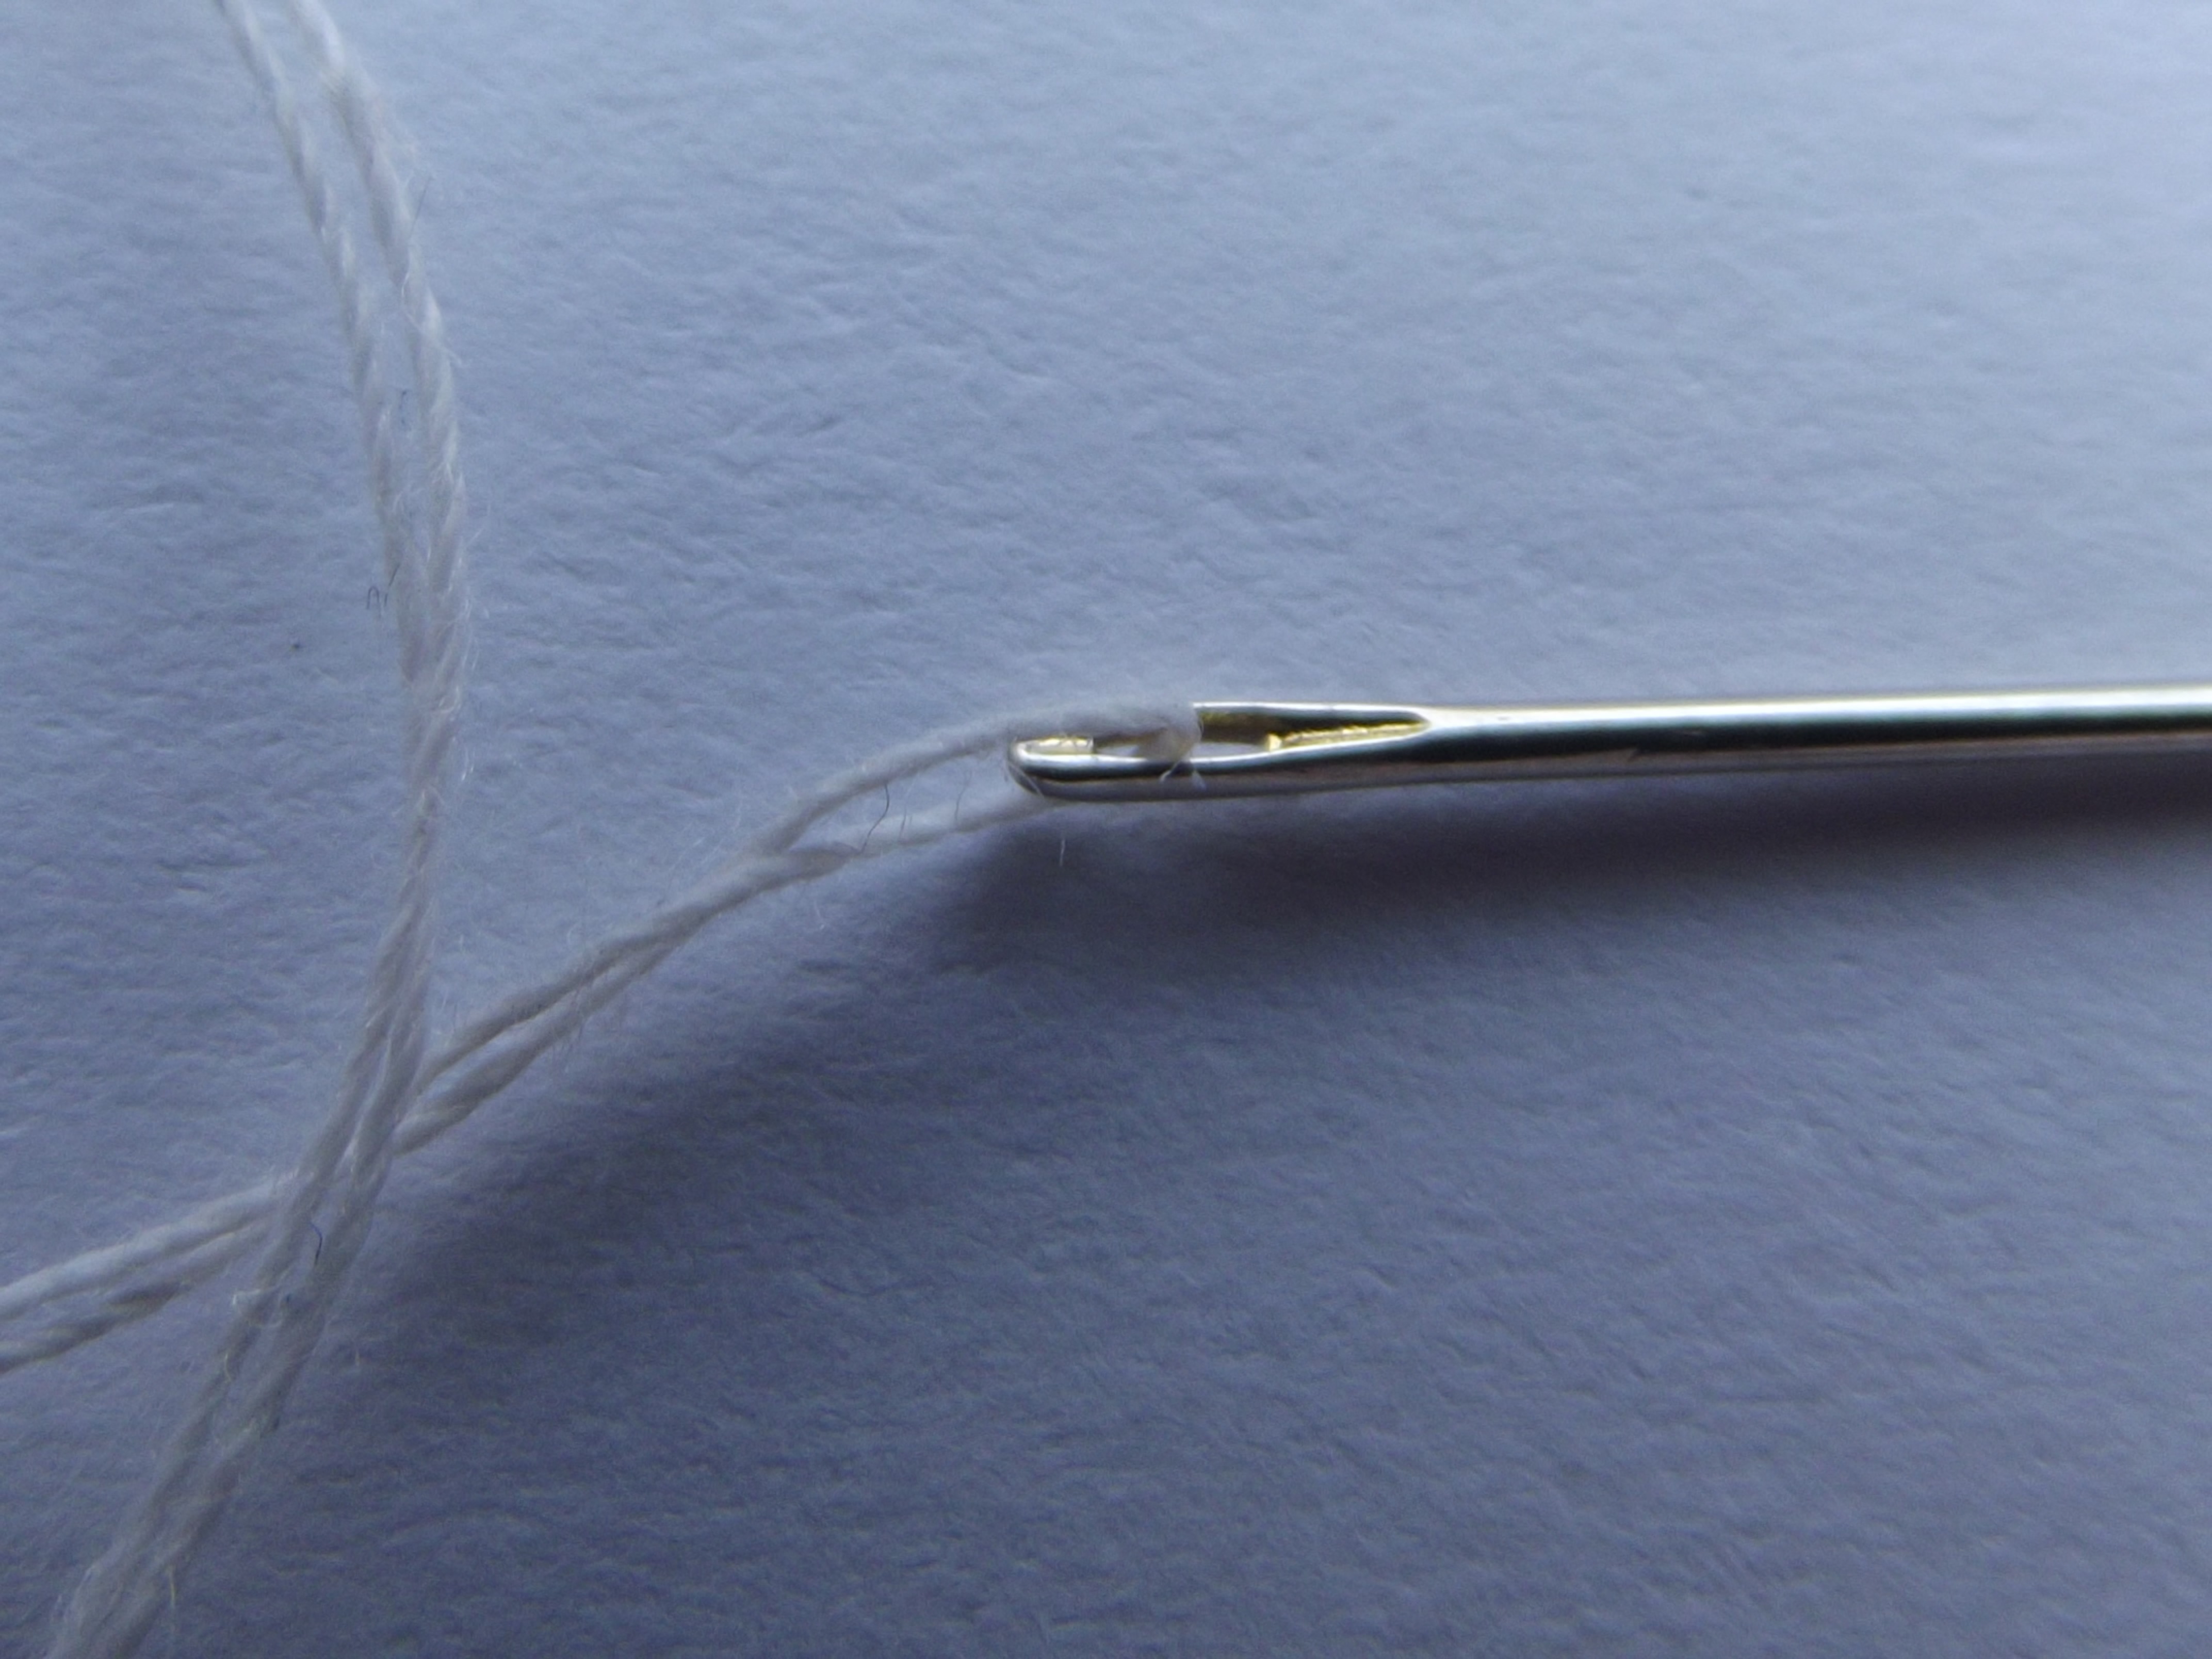
needle, clothing, yarn, sewing, thread, jewellery, silver, needles, fashion accessory